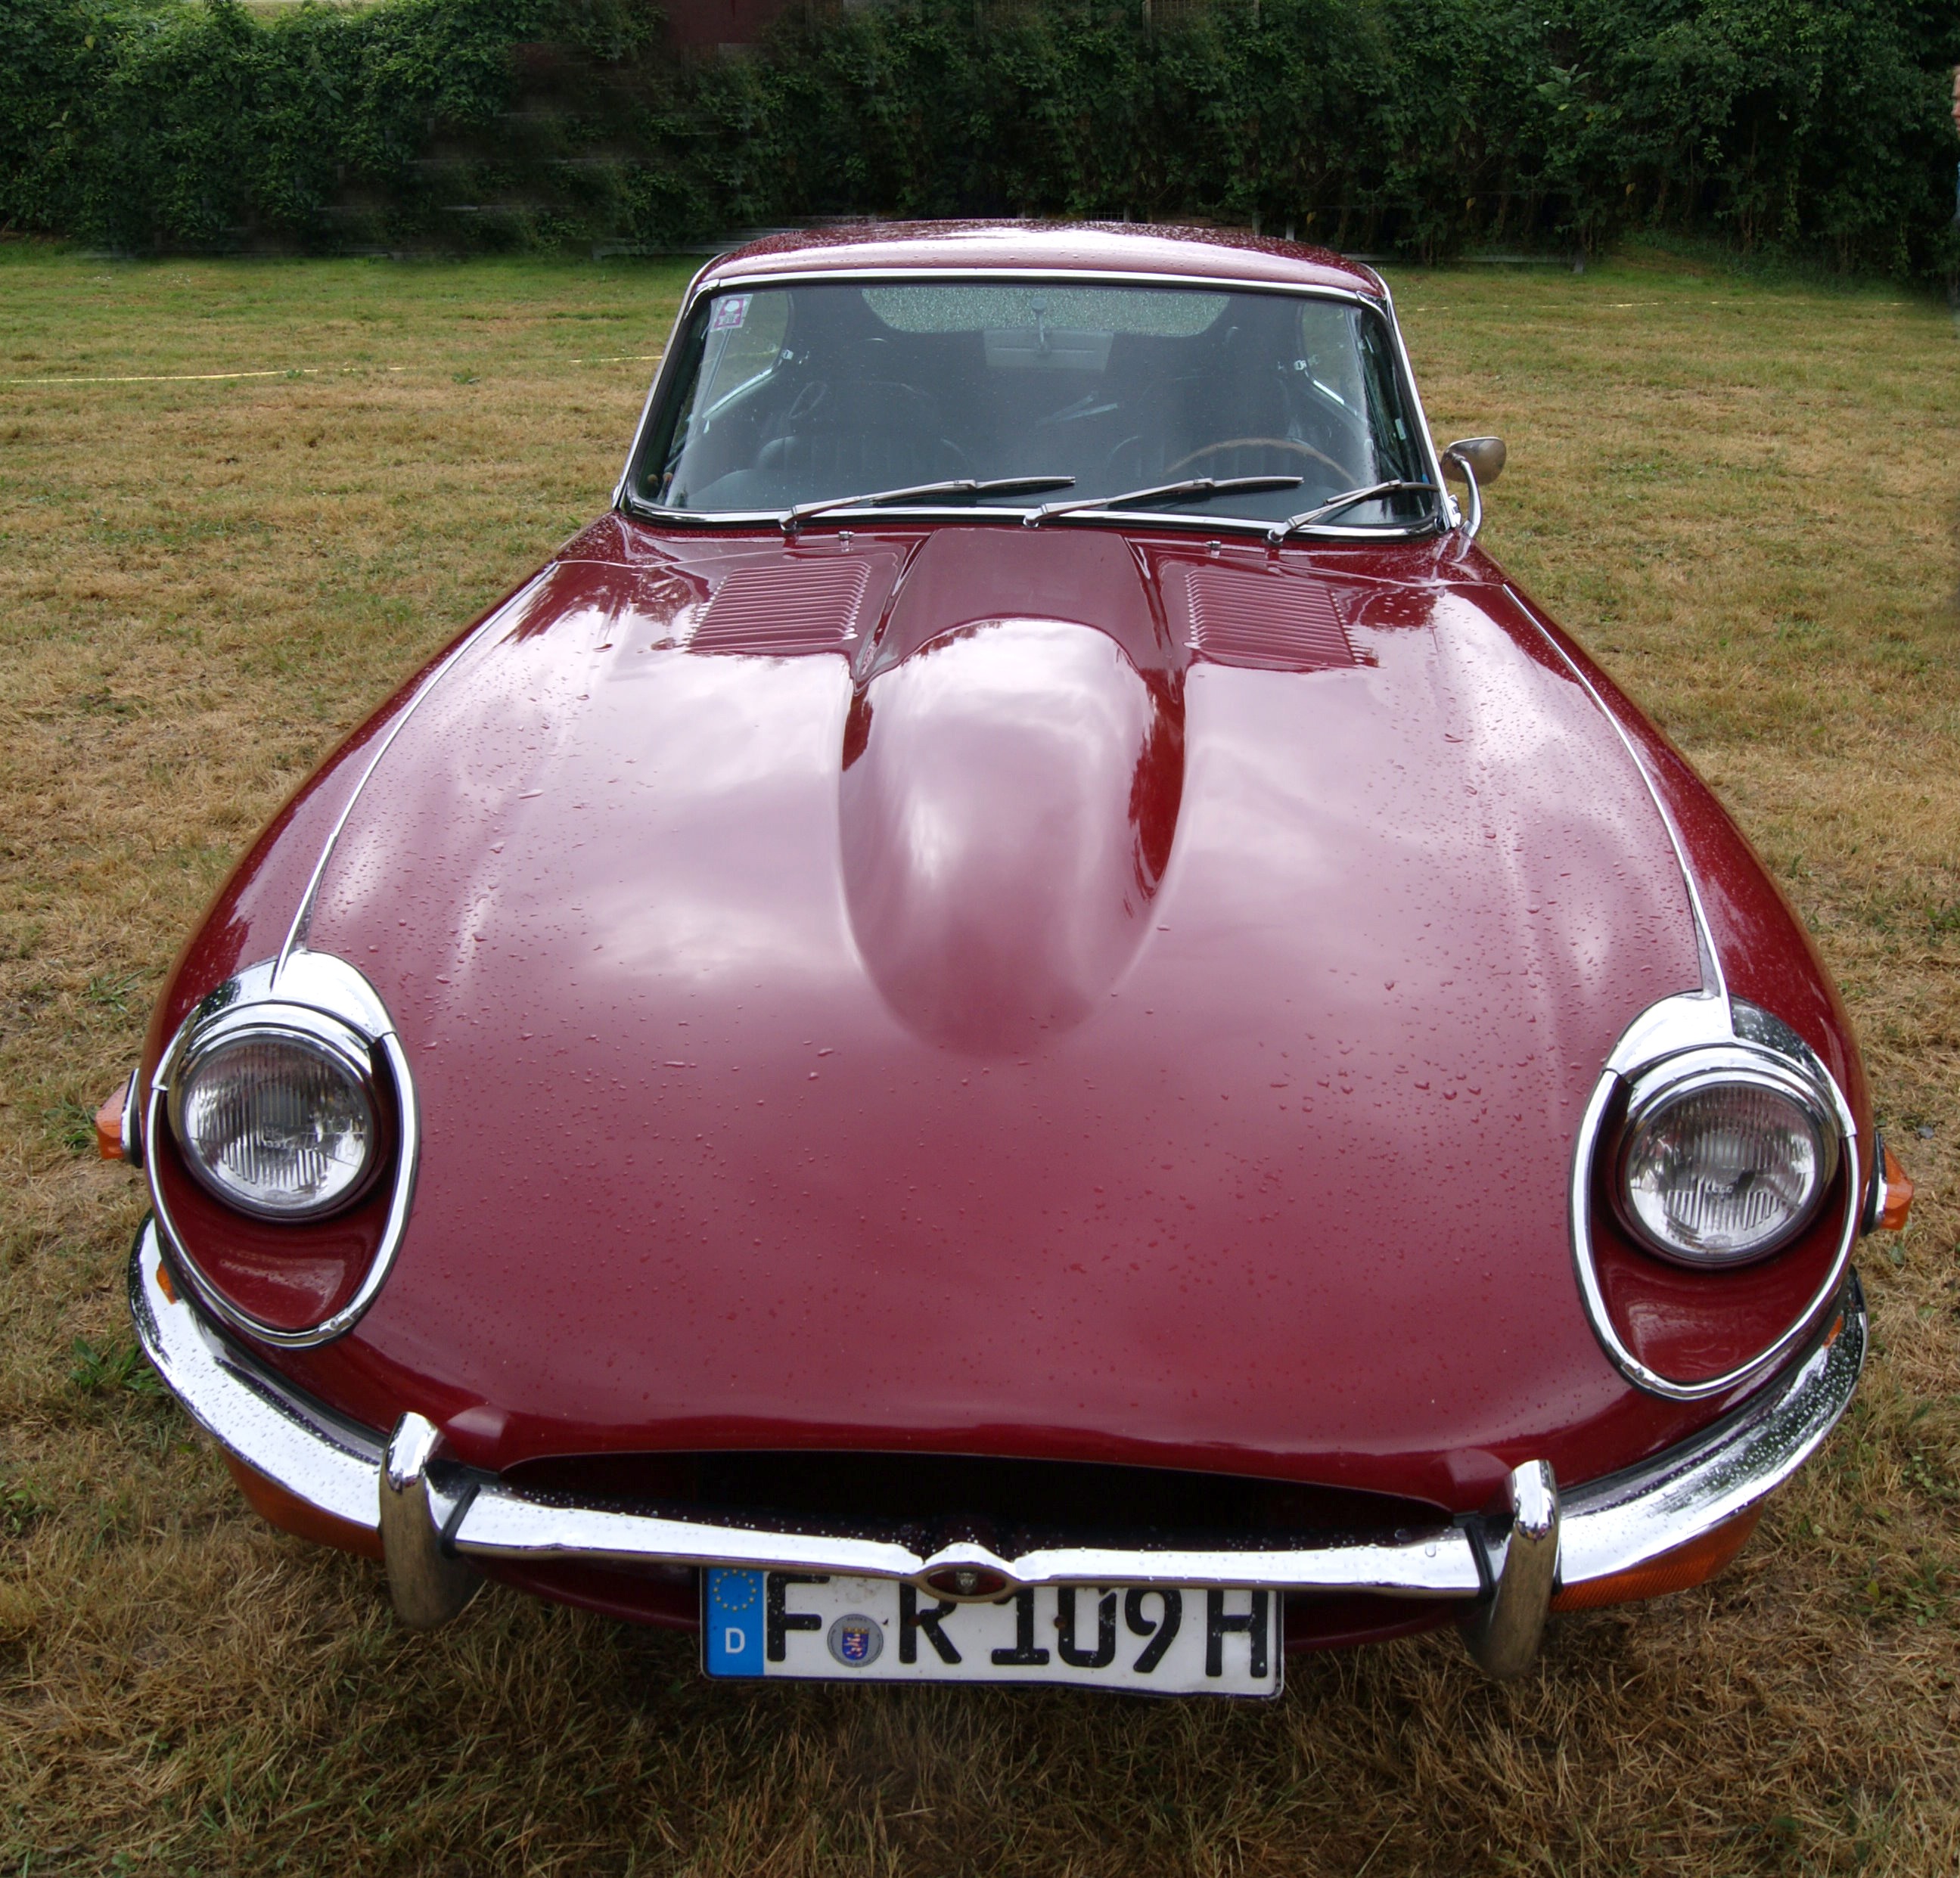
car, old, red, vehicle, auto, spotlight, sports car, vintage car, hood, race car, england, luxury, motor, oldtimer, front, jaguar, convertible, expensive, rarity, e type, antique car, racing car, land vehicle, automobile make, luxury vehicle, performance car, jaguar e type